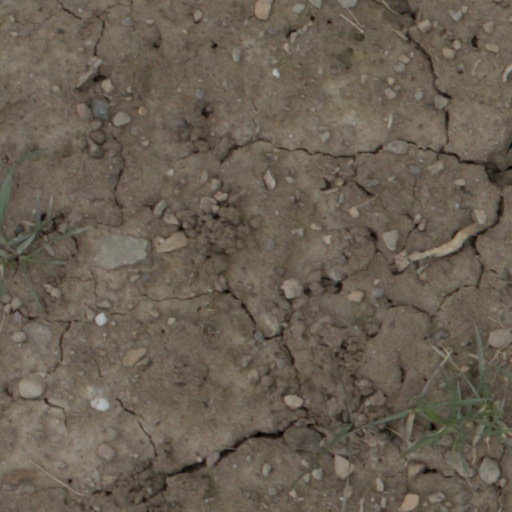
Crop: wheat